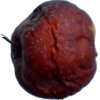
Label: apples